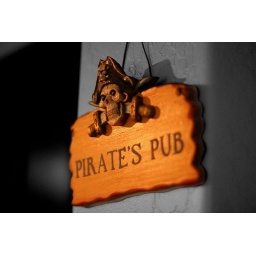
A sign in my buddies house that always make one feel welcome...